Eddie Fox

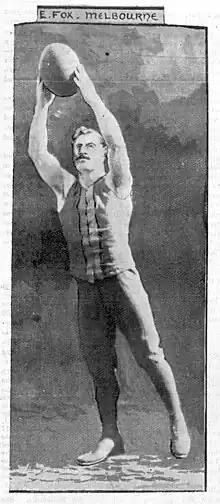
Fox taking a mark in 1895

Prior to the first game of the 1892 season, Melbourne held an election among the players to decide on the captaincy for the season ahead. Despite holding the post for the previous three years, Fox lost the election to William Aitken by one vote. In June 1892, Fox toured South Australia with Melbourne, playing three matches. In August, Aitken left Victoria to move to the United States and Fox was re-elected as captain. At the conclusion of Fox's first match back as captain, playing away to Fitzroy, Fox was attacked by Fitzroy supporters and only just made his way back to the change rooms safely. When the Melbourne players then left the ground their vehicles were pelted with stones.